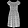
Label: Dress